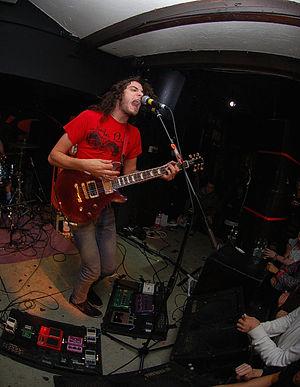
The Fall of Troy est un groupe de post-hardcore américain, originaire de Mukilteo, dans l'État de Washington. Il est influencé par les groupes progressifs Rush et King Crimson et les groupes expérimentaux At the Drive-In et The Blood Brothers.
The Fall of Troy est un groupe de post-hardcore américain, originaire de Mukilteo, dans l'État de Washington. Il est influencé par les groupes progressifs Rush et King Crimson et les groupes expérimentaux At the Drive-In et The Blood Brothers.